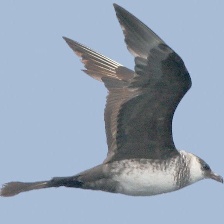
Species: POMARINE JAEGER
Scientific name: STERCORARIUS POMARINUS